Kezia Hayter

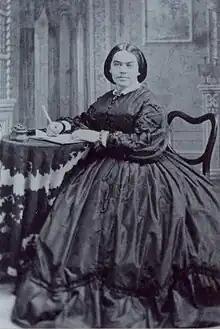
Hayter, circa 1850s

Three days after Hayter's arrival in the colony, Lady Jane Franklin invited her to join her at dinner and questioned her about Millbank Penitentiary. Franklin reflected "She [Hayter] has evidently strong sense, with most amiable and pleasant manners, with an intelligent countenance though plain."